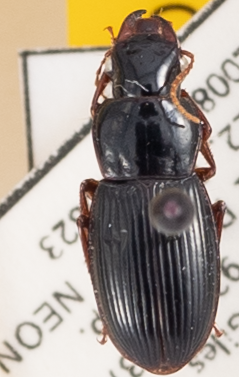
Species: Harpalus spadiceus
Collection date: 2022-08-23
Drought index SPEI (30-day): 1.13
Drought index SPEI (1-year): -0.46
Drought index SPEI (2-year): -0.39